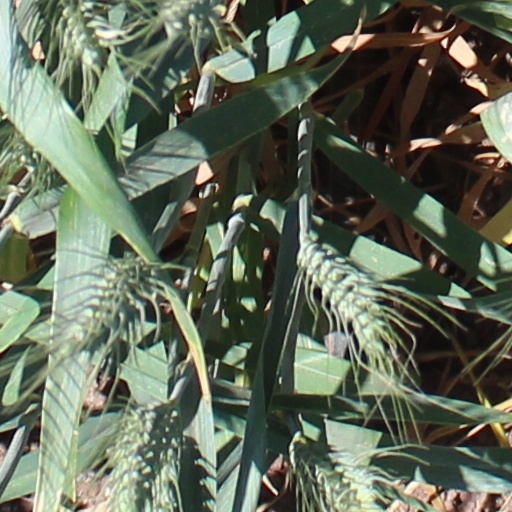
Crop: wheat